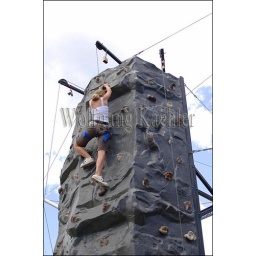
Usa, idaho, near sandpoint, schweitzer mountain resort, teenager on climbing wall